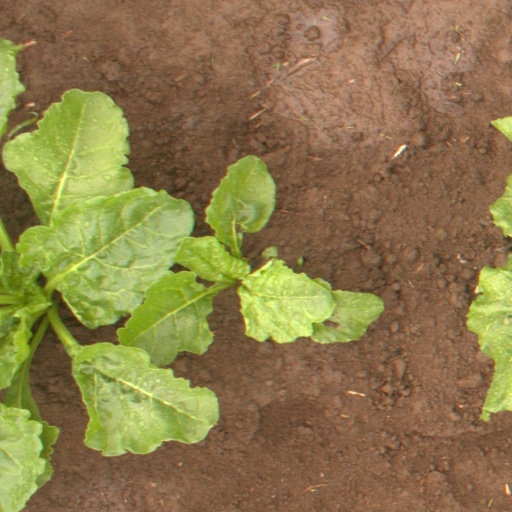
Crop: sugar beet